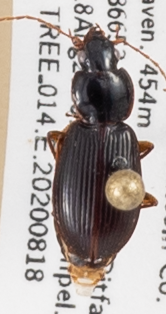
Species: Synuchus impunctatus
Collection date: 2020-08-18
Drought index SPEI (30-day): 0.226
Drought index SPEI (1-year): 2.09
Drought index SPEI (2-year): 2.09